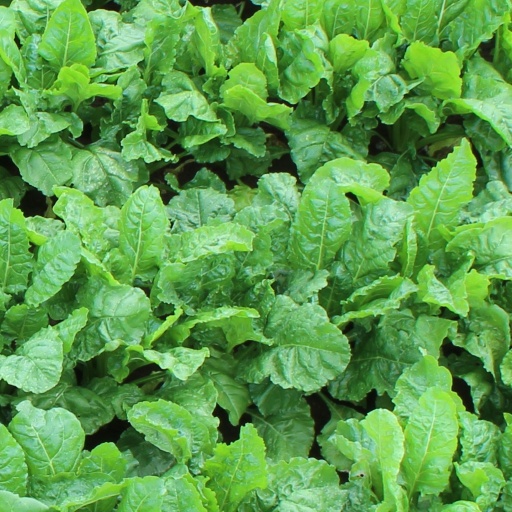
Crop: sugar beet